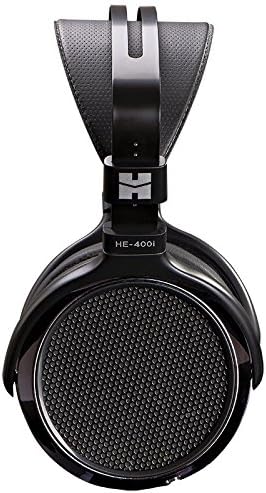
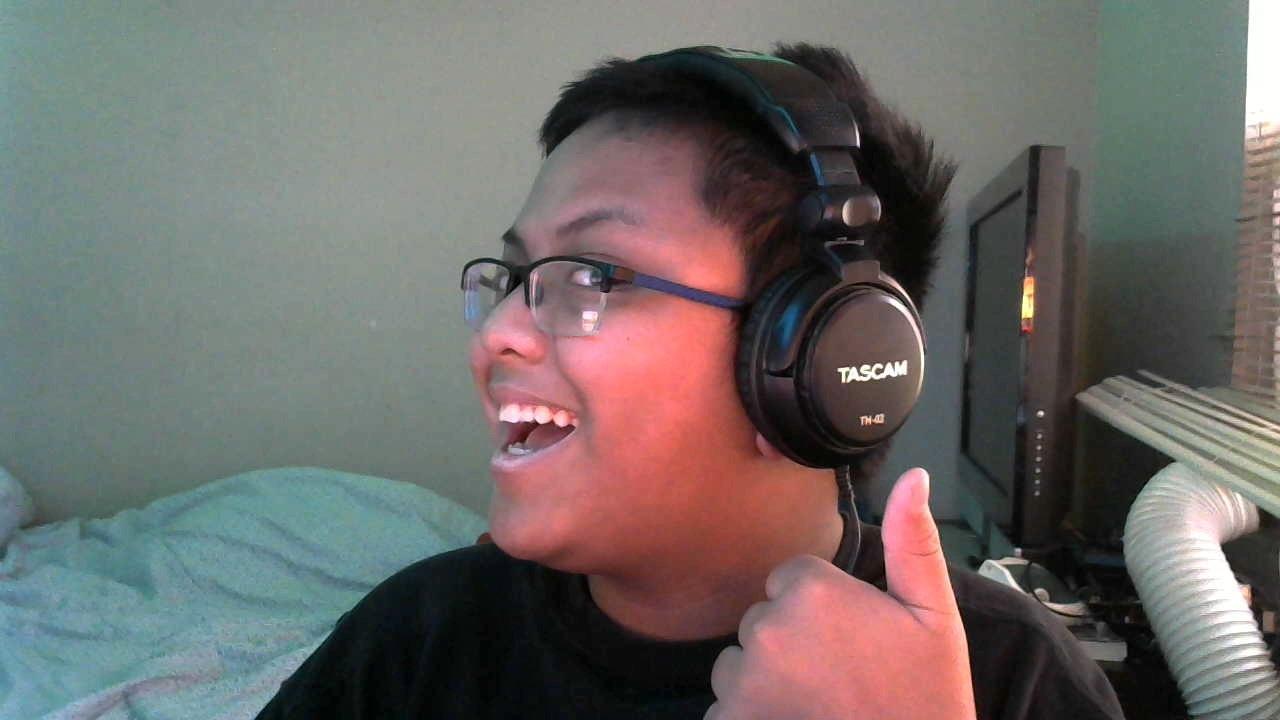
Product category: headphones
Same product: no